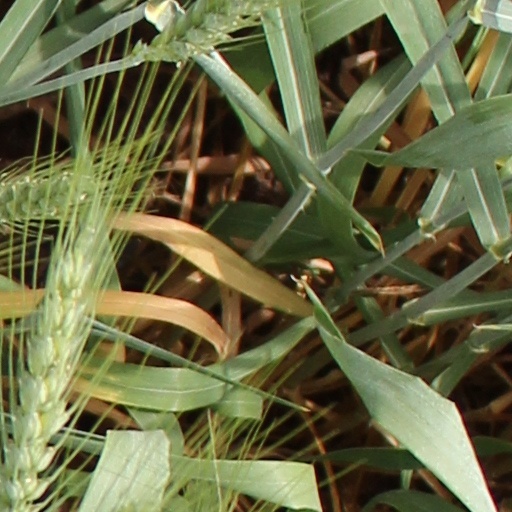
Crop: wheat